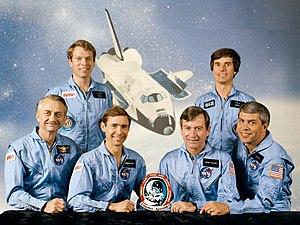
STS-9 est la 6ᵉ mission de la navette spatiale Columbia. Ce fut le dernier vol de Columbia avant STS-61-C en janvier 1986. C'est la première fois qu'un véhicule spatial met en orbite un équipage de six personnes. Première mission de la navette dont une partie des membres de l'équipage est non américain.